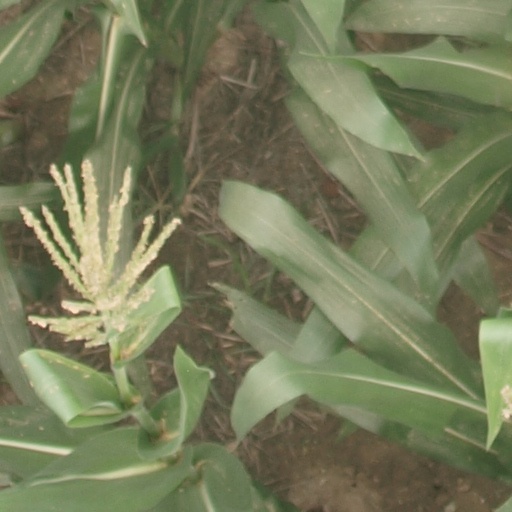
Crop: maize; corn